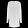
Label: Shirt